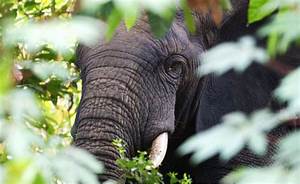
Label: elefante